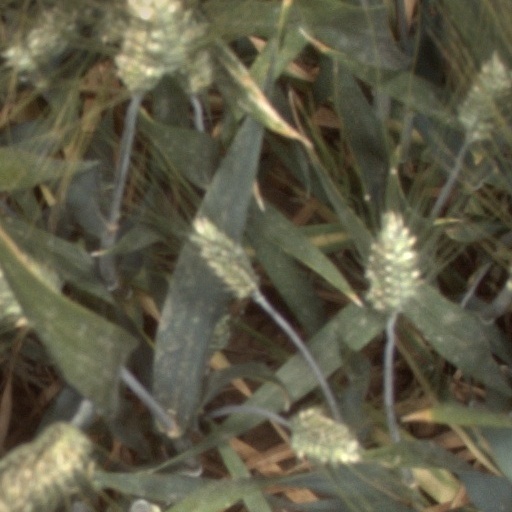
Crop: wheat